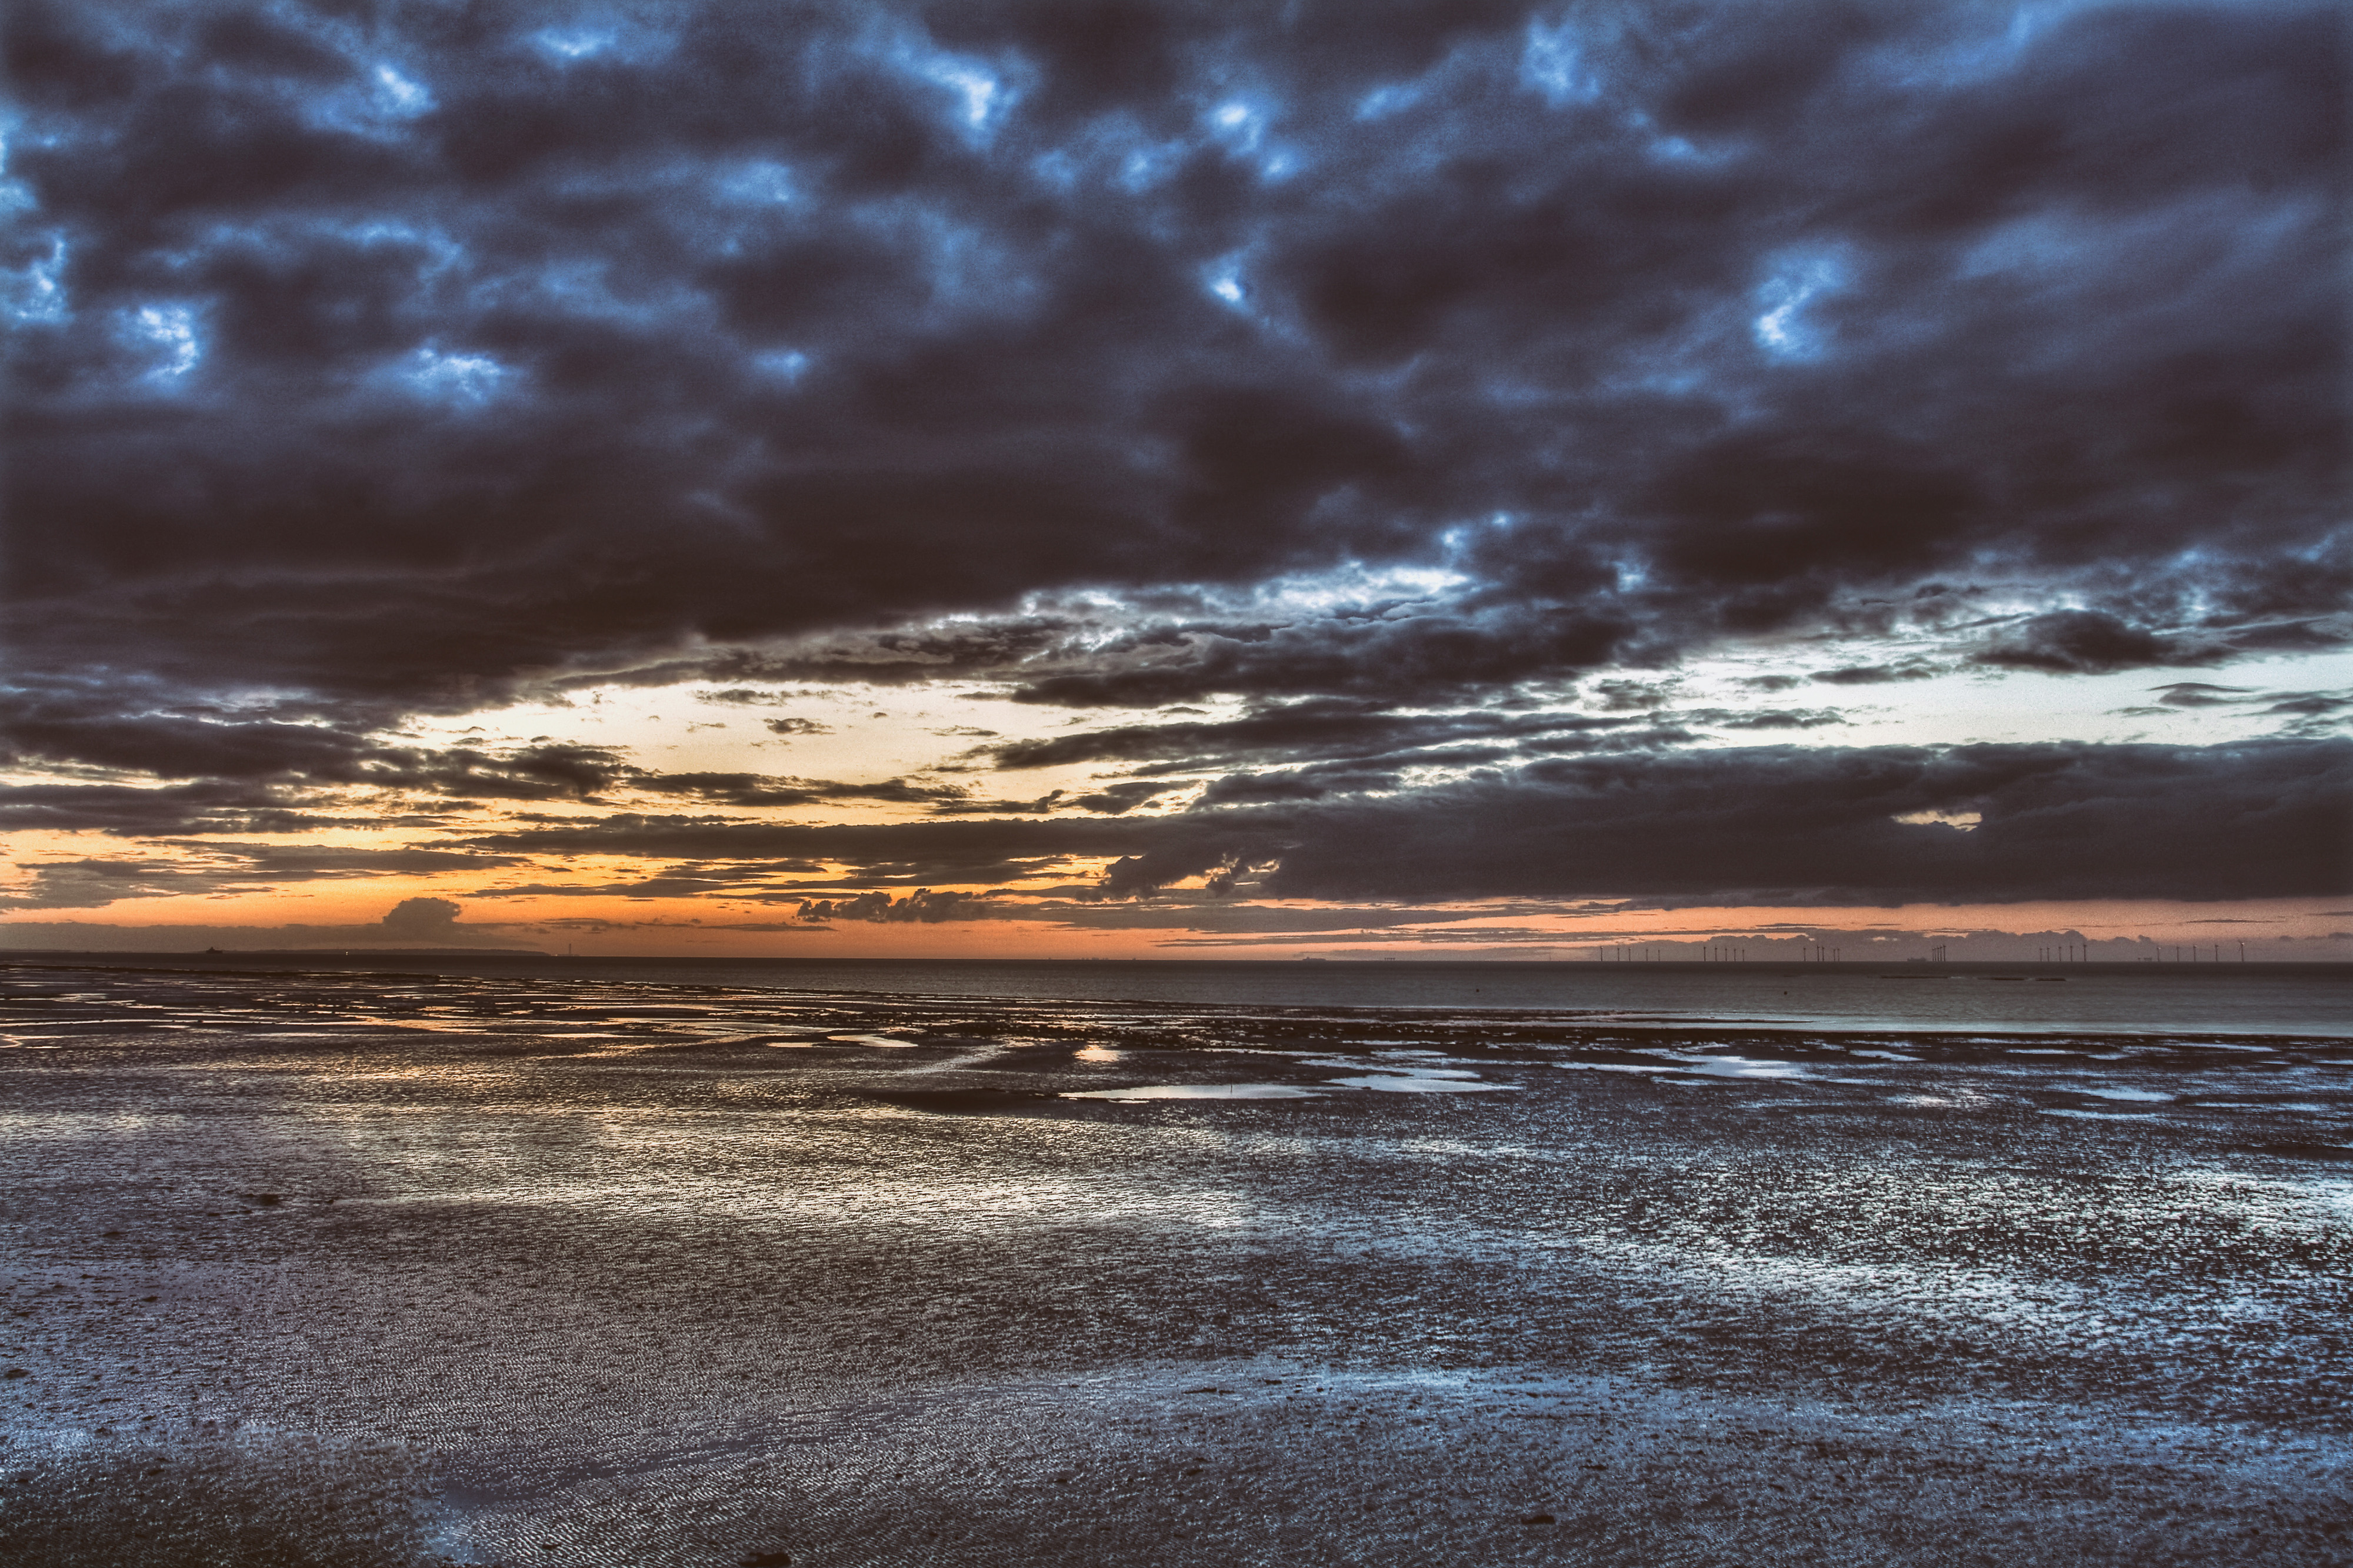
sky, sea, cloud, horizon, ocean, wave, water, beach, coast, shore, sunset, reflection, evening, morning, sunrise, dusk, wind wave, atmosphere, calm, tide, sunlight, dawn, sand, landscape, coastal and oceanic landforms, photography, bay, mudflat, vacation, sound, meteorological phenomenon, cumulus, afterglow